Hackerspace.gr

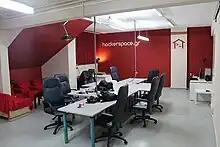

It organizes workshops, lectures, entertainment and informational events. The events calendar lists several events weekly. Furthermore, hackerspace.gr is open for visitors as long as any of the administrators are in the premises.